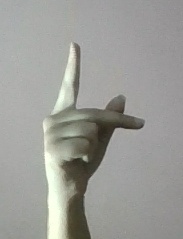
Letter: dha